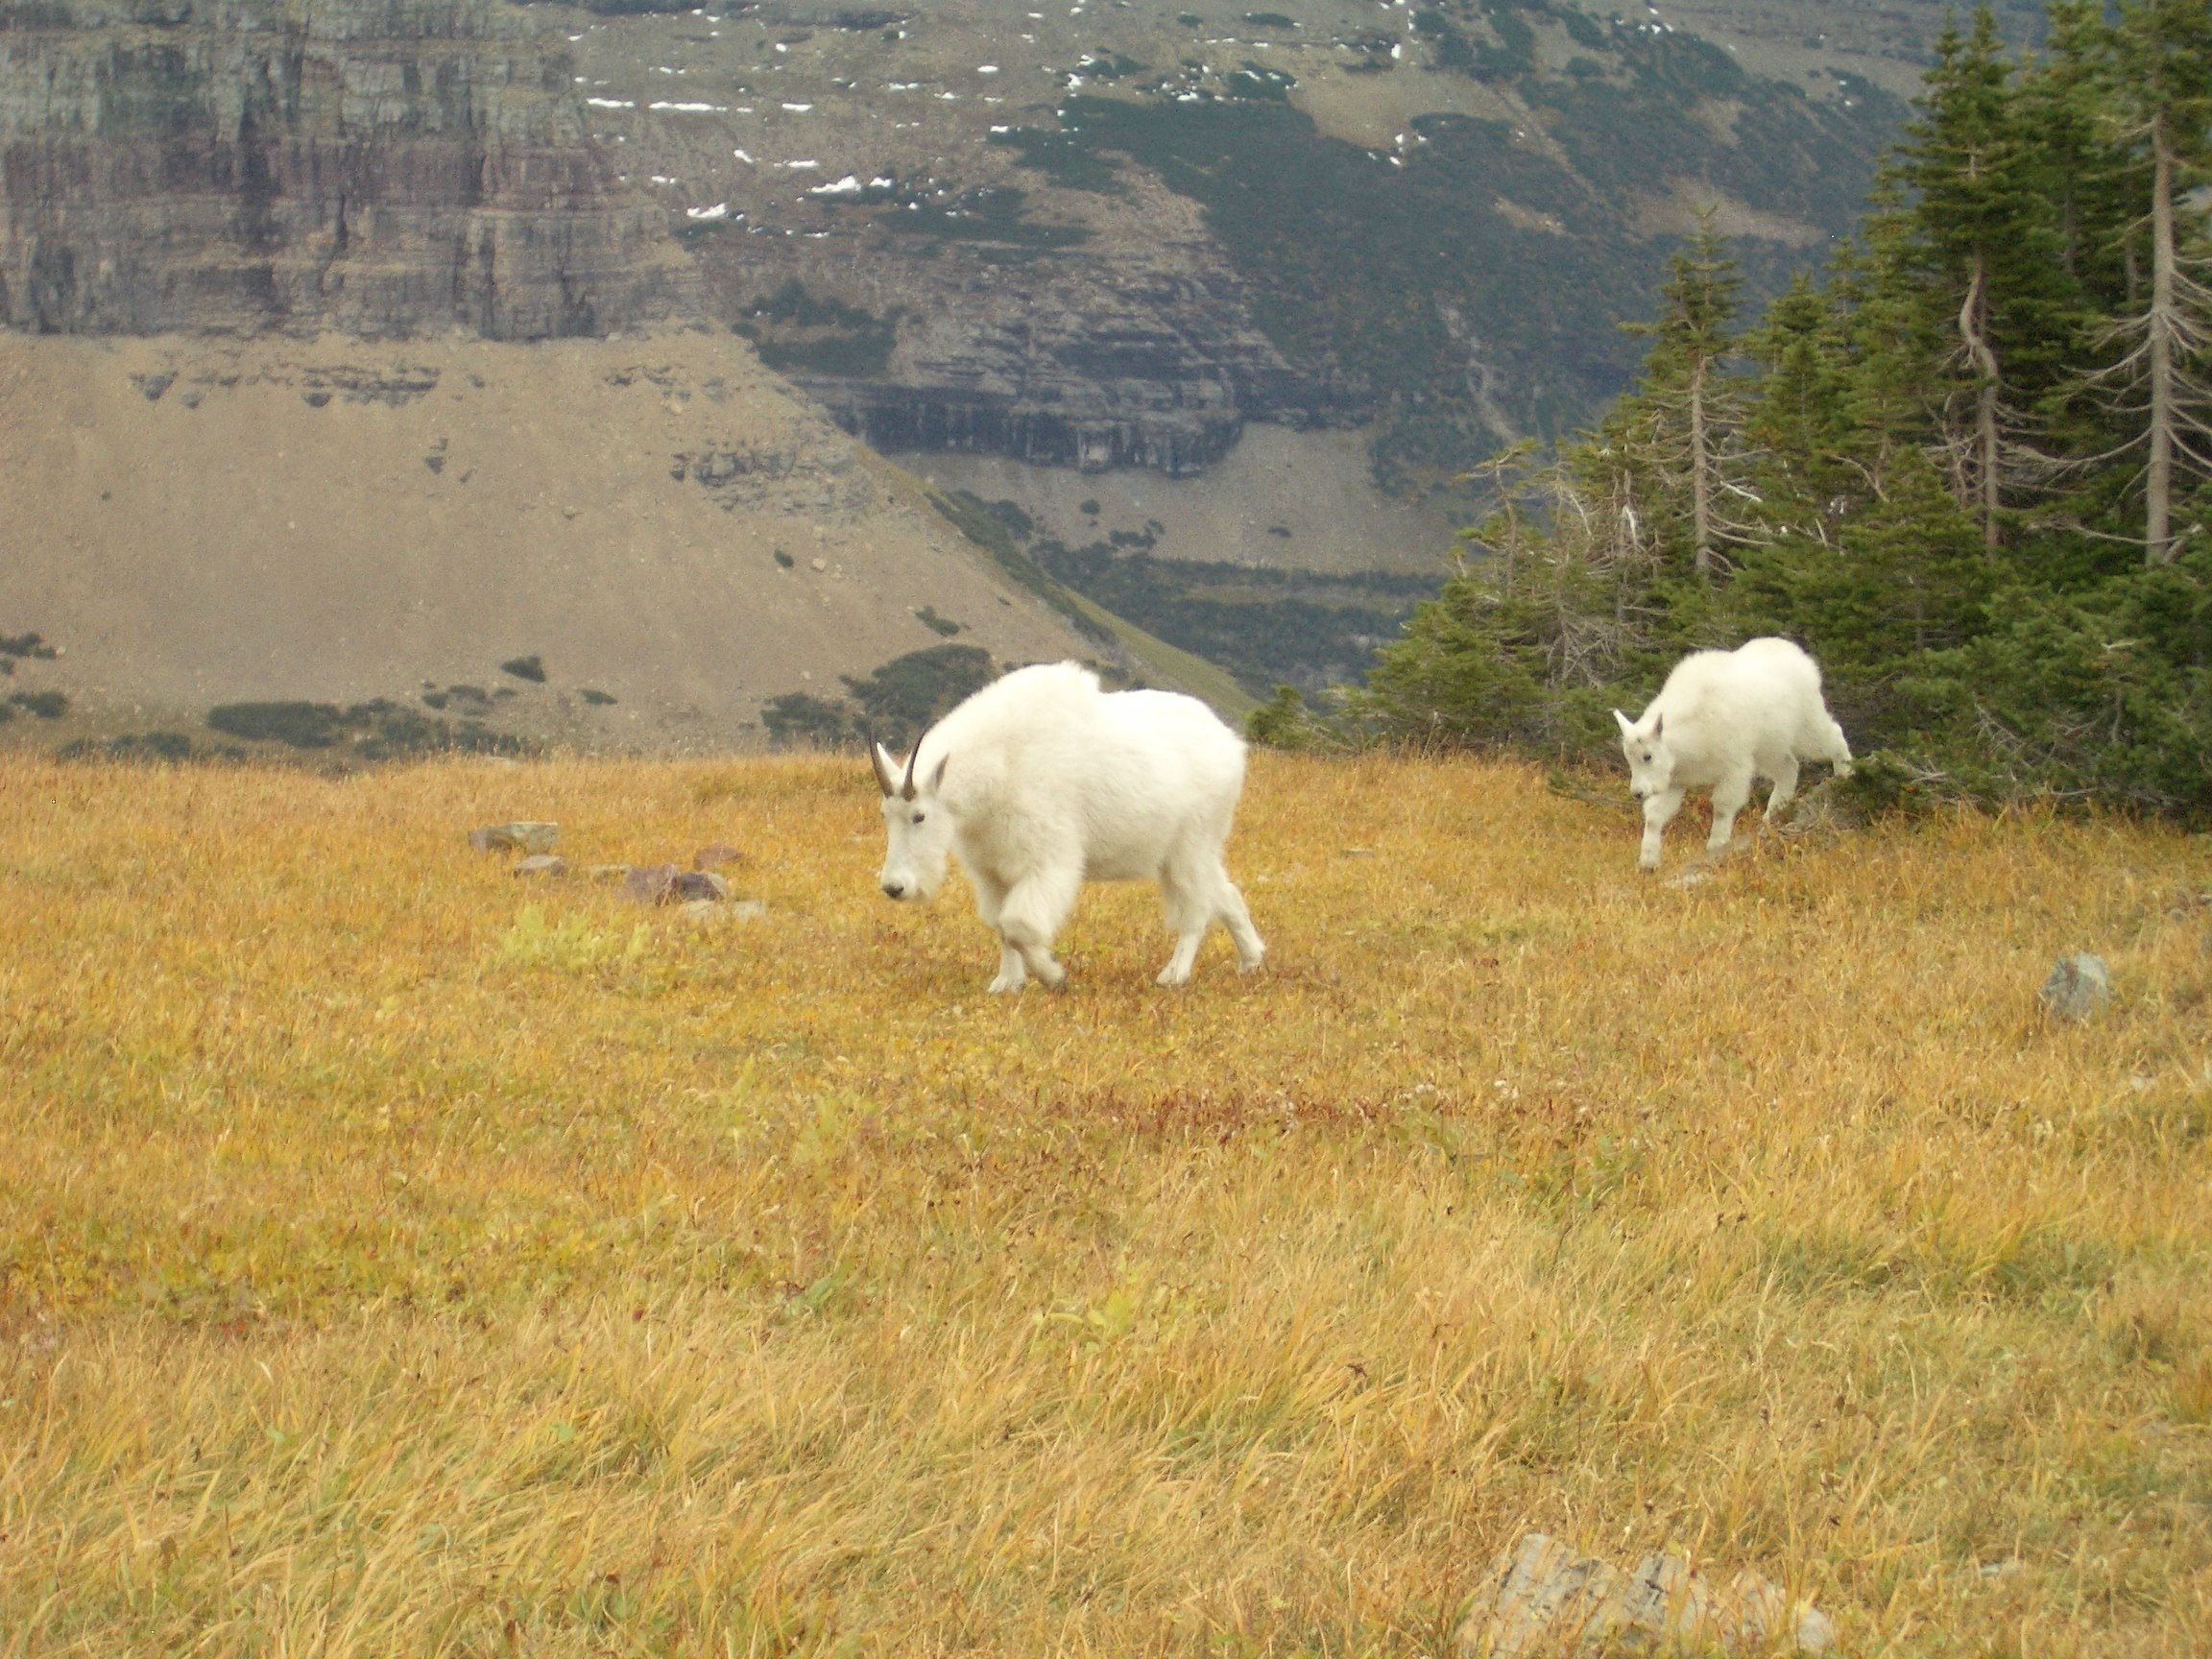
nature, field, farm, meadow, prairie, animal, wildlife, wild, herd, pasture, grazing, sheep, natural, mammal, alpine, fauna, plain, mountain goat, goats, grassland, plateau, sheeps, habitat, hunting, ecosystem, tundra, steppe, rural area, wild animals, herding, natural environment, cattle like mammal